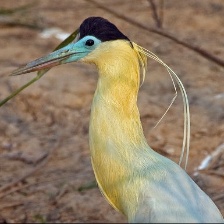
Species: CAPPED HERON
Scientific name: PILHERODIUS PILEATUS
ImageNet parent category: little_blue_heron